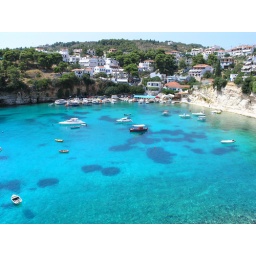
Stunning clear blue water in Votsi harbour, Alonissos